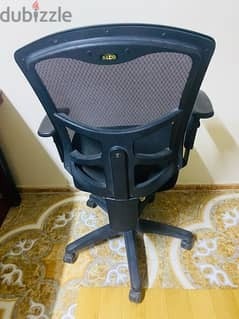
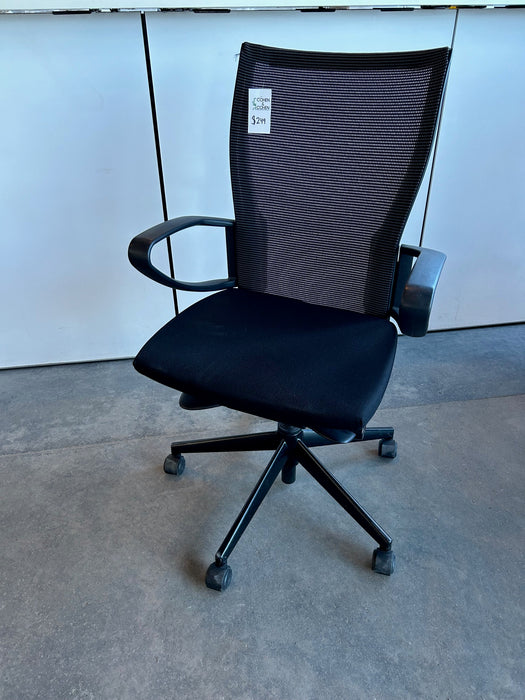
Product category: items_chair
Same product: no